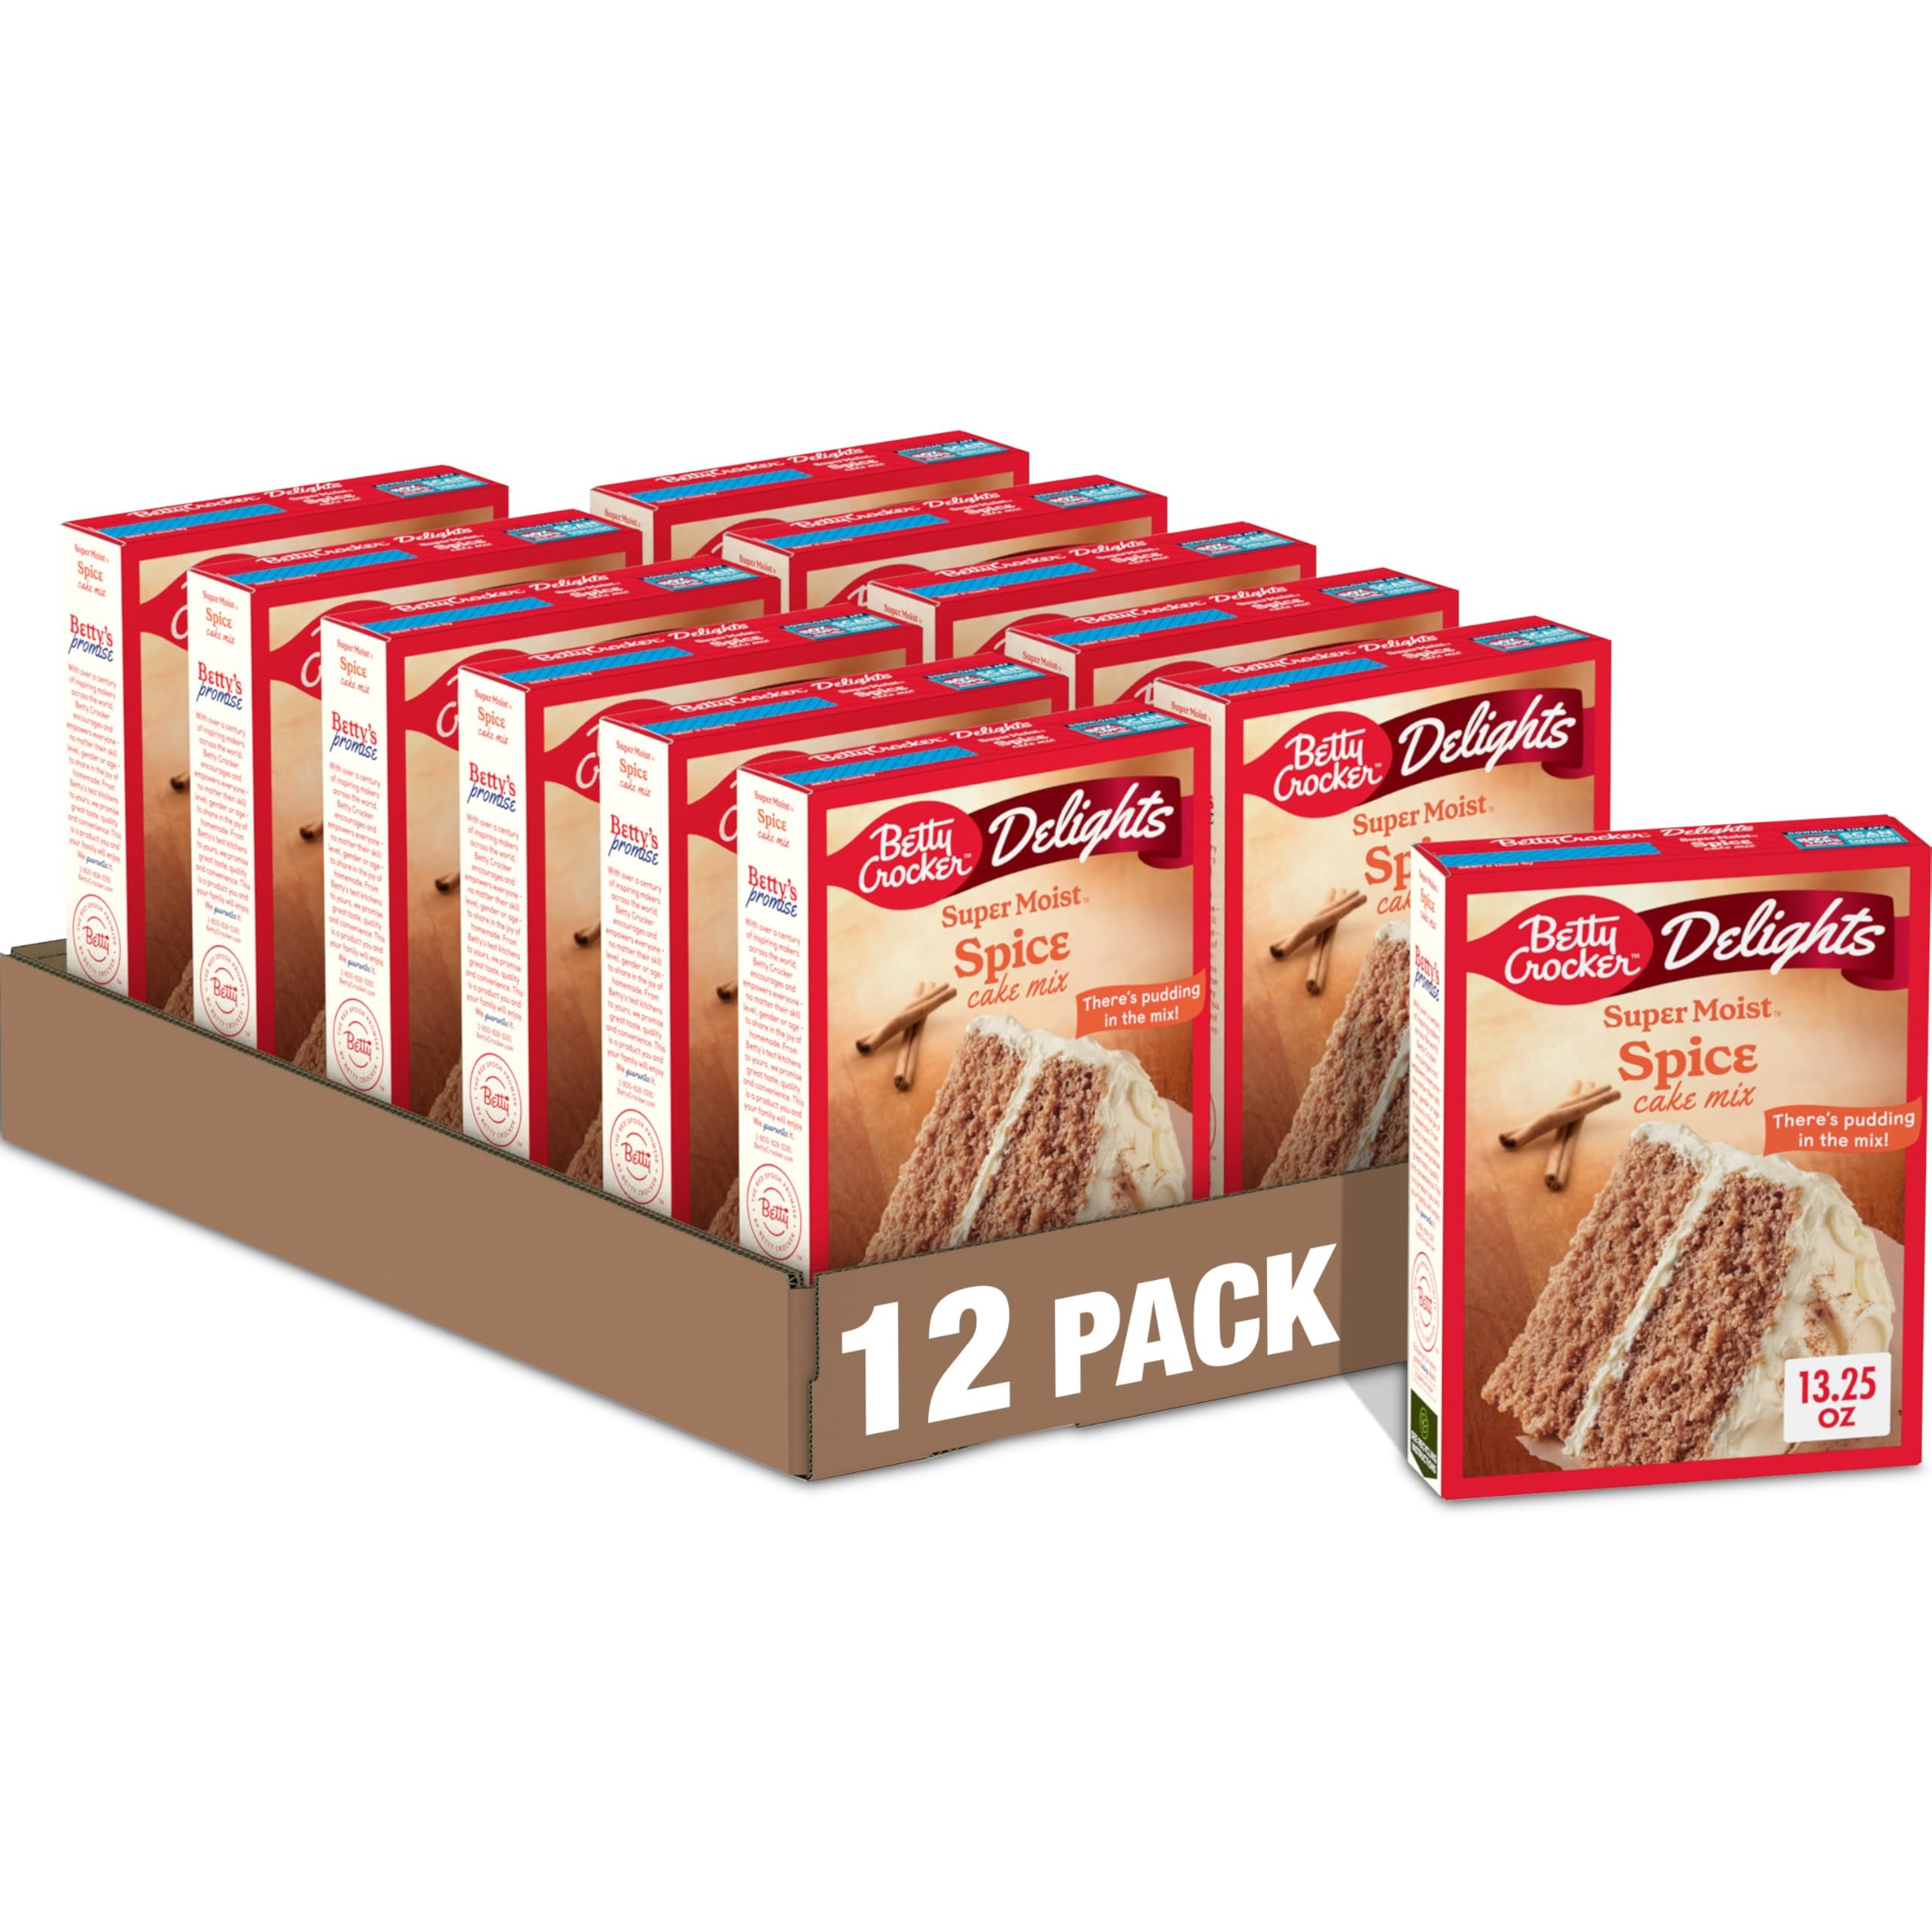
Item Name: Betty Crocker Delights Super Moist Spice Cake Mix, 13.25 oz. (Pack of 12)
Bullet Point 1: CAKE MIX: Bake a delicious, moist spice cake dessert with Betty Crocker Delights Cake Mix
Bullet Point 2: QUICK AND EASY: Make a cake by just adding a few simple ingredients as directed and popping in the oven
Bullet Point 3: ENDLESS OPTIONS: Add your own twist to these mixes by using as cupcake mix or trying tested and trusted Betty Crocker recipes
Bullet Point 4: DELICIOUS & SPONGY: Enjoy the sweetness of this versatile cake mix and make it your own; Bake spice cake mix for sweet celebrations and everyday moments
Bullet Point 5: CONTAINS: 13.25 oz (Pack of 12)
Value: 12.0
Unit: Count

Price: 2.49